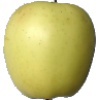
Label: Apple Golden 2